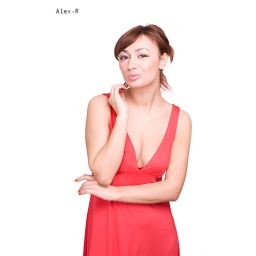
Beautiful girl in red dress isolated over white